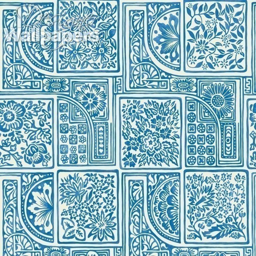
this - tone design is made up of a mosaic of water - coloured tiles , intricately drawn and decorated with vivid flowers and geometric shapes to evoke memories .